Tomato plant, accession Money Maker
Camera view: vertical (180 deg); turntable rotation: 210 degrees
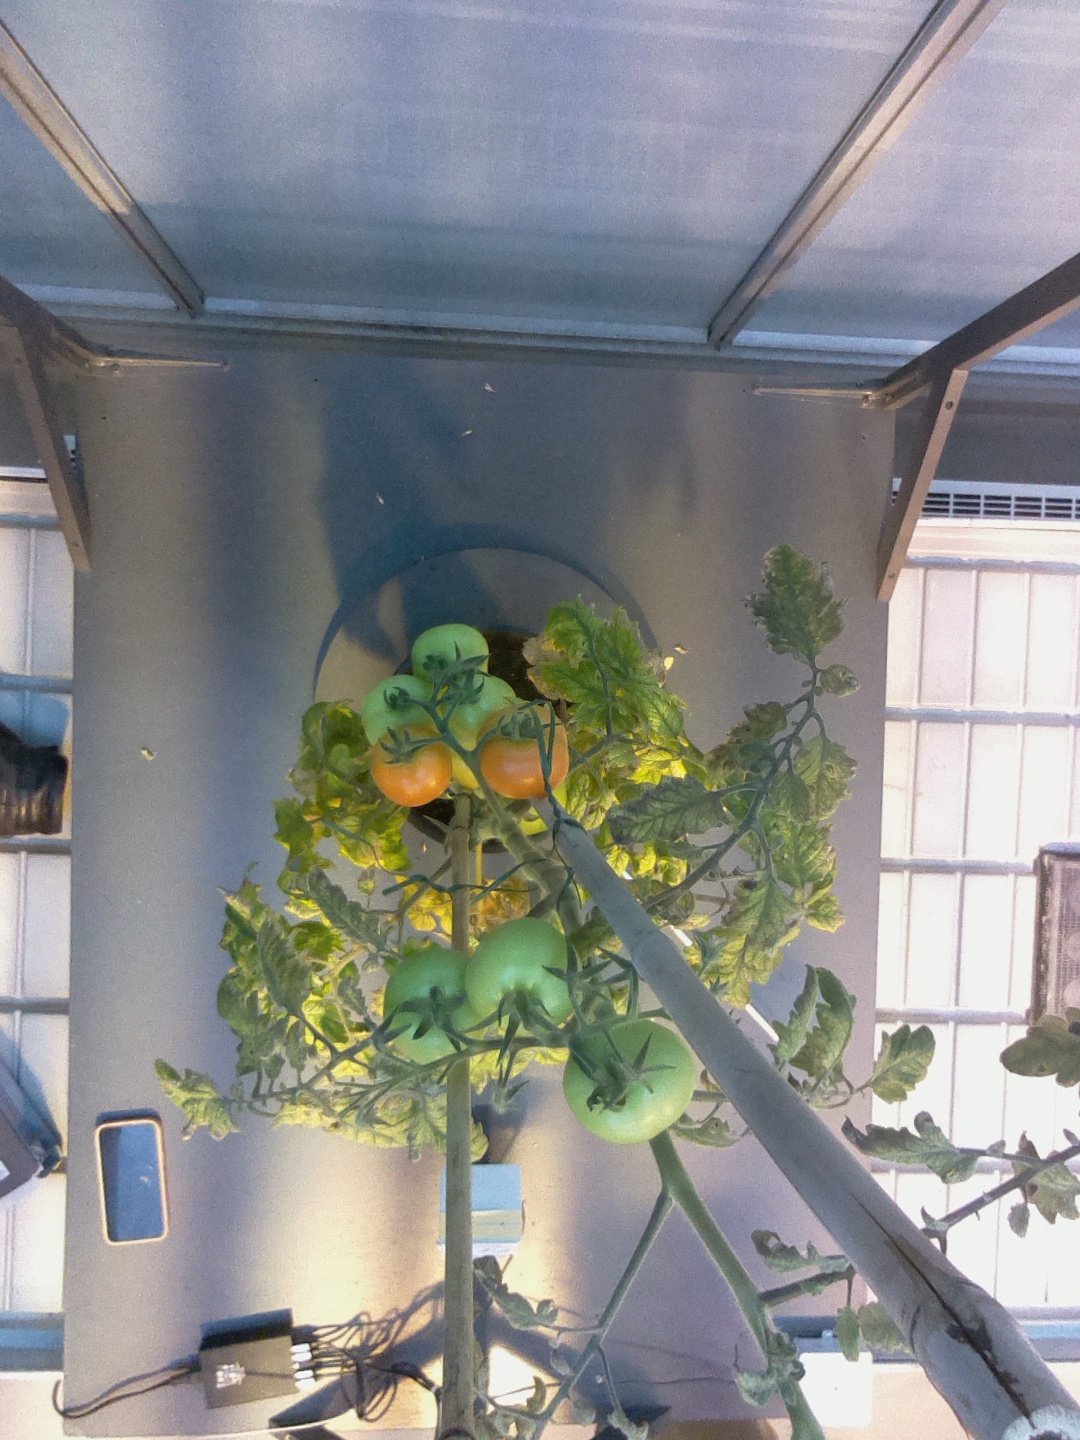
BBCH growth stage 80: fruits start showing typical ripe color (orange -> red)